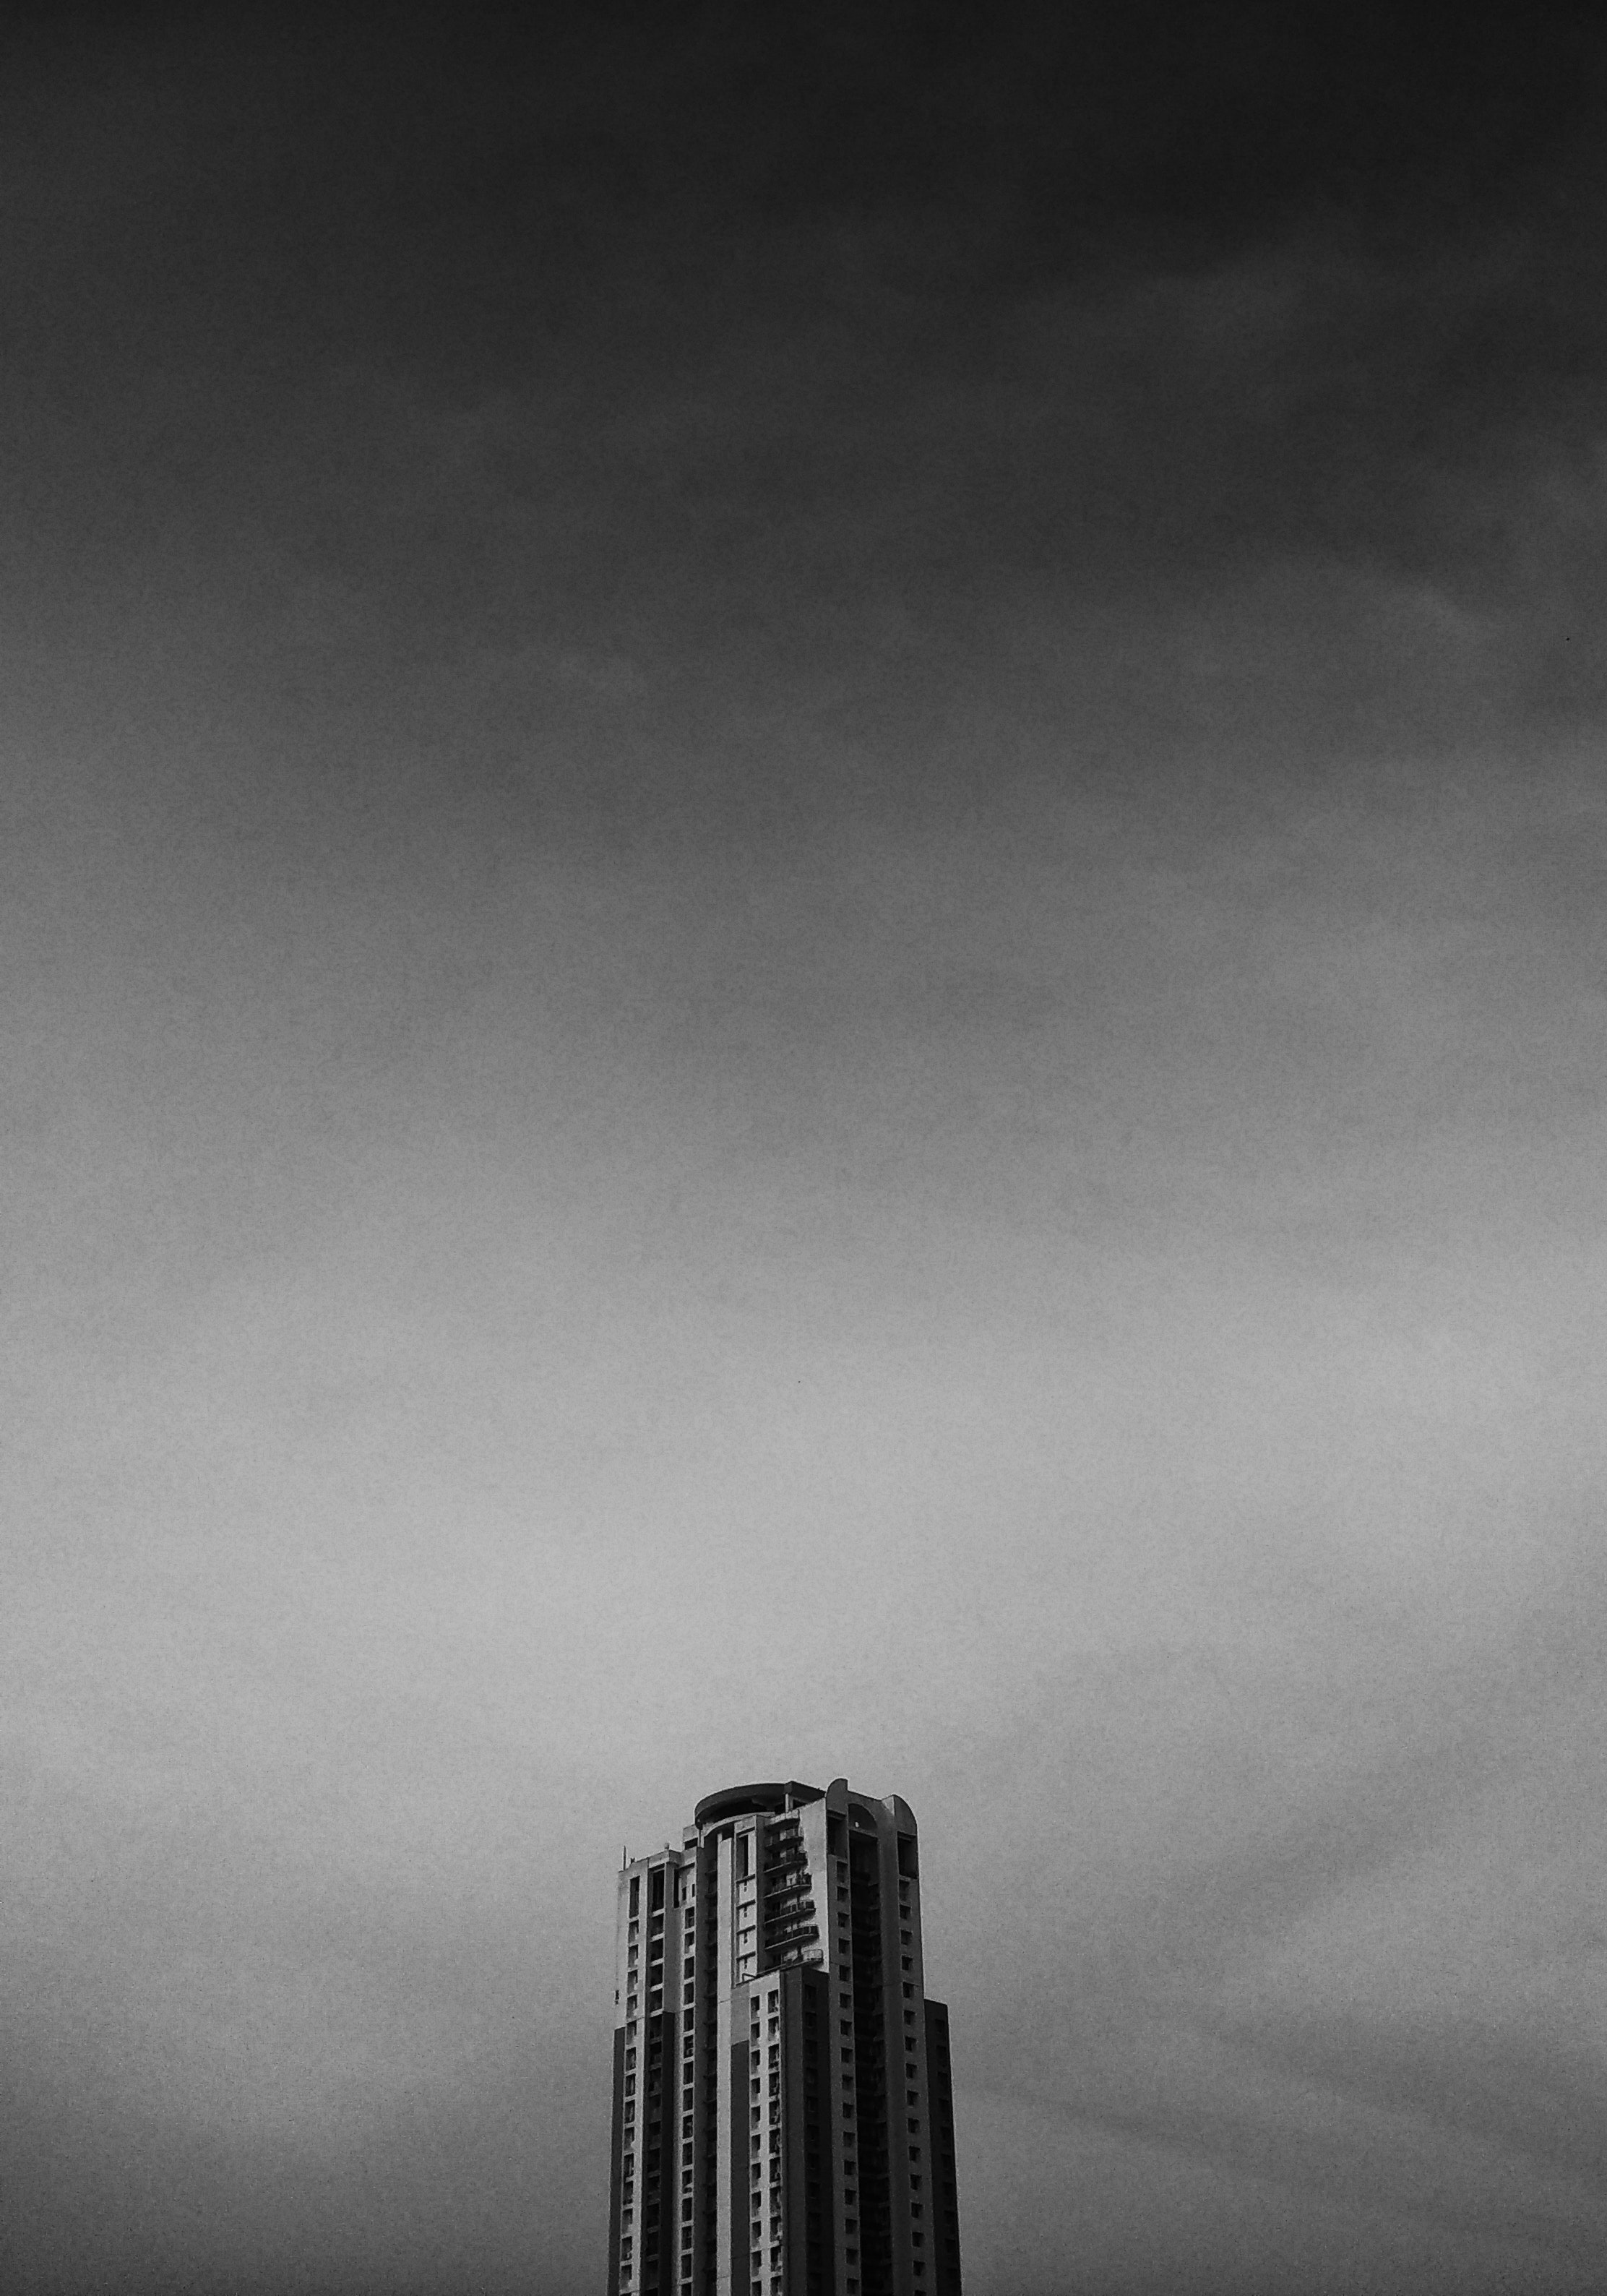
sky, black, white, skyscraper, cloud, monochrome, black and white, architecture, daytime, tower block, urban area, monochrome photography, city, atmosphere, photography, tower, line, calm, still life photography, skyline, landscape, stock photography, horizon, meteorological phenomenon, metropolis, cityscape, Colorfulness, style, building, cylinder, Tints and shades, darkness, metal